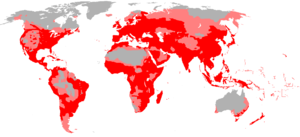
Cette liste commentée recense la mammalofaune en Bosnie-Herzégovine. Elle répertorie les espèces de mammifères bosniens actuels et celles qui ont été récemment classifiées comme éteintes. Cette liste comporte 110 espèces réparties en dix ordres et 29 familles, dont deux sont « en danger critique d'extinction », deux autres sont « en danger », quatre sont « vulnérables », dix sont « quasi menacées » et trois ont des « données insuffisantes » pour être classées.
Cette liste commentée recense la mammalofaune en Suède. Elle répertorie les espèces de mammifères suédois actuels et celles qui ont été récemment classifiées comme éteintes. Cette liste comporte 105 espèces réparties en dix ordres et 31 familles, dont quatre sont « en danger », trois sont « vulnérables », sept sont « quasi menacées » et six ont des « données insuffisantes » pour être classées.
Cette liste commentée recense la mammalofaune en Roumanie. Elle répertorie les espèces de mammifères roumains actuels et celles qui ont été récemment classifiées comme éteintes. Cette liste comporte 116 espèces réparties en dix ordres et 26 familles, dont trois sont « en danger critique d'extinction », deux sont « en danger », sept sont « vulnérables », douze sont « quasi menacées » et deux ont des « données insuffisantes » pour être classées.
Cette liste commentée recense la mammalofaune en France métropolitaine. Elle répertorie les espèces de mammifères français actuels et celles qui ont été récemment classifiées comme éteintes. Comme ici n'est référencé que la France métropolitaine, cette liste ne comptabilise pas les animaux présents dans les territoires de la France d'outre-mer, qui sont des régions disséminées un peu partout dans le monde.